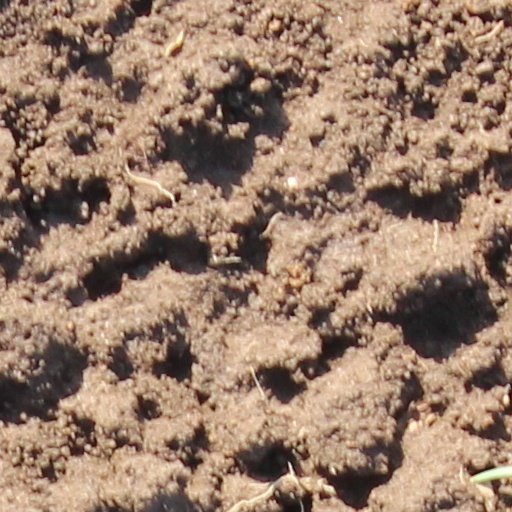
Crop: wheat